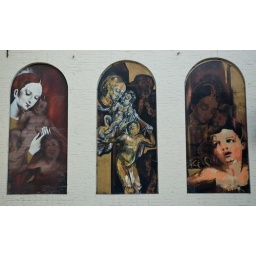
A wall painting on a house in the shade.